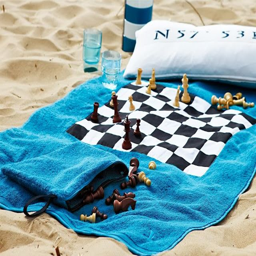
portable chess set for the beach